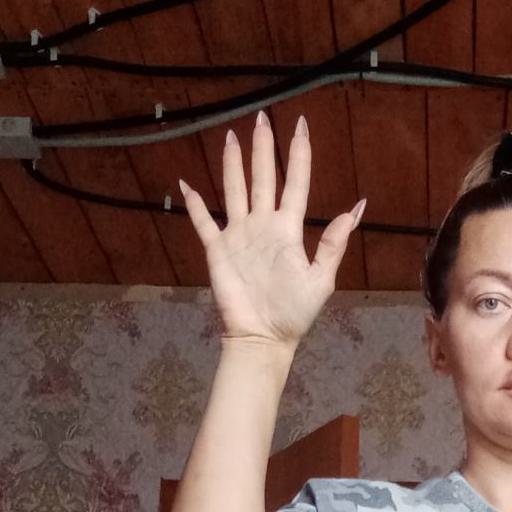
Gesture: palm